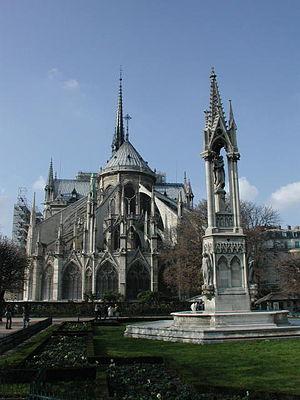
Square Jean XXIII., Paris, France Čeština: památník papeži Janu XXIII., Paříž, Francie
Cet article recense les fontaines du 4ᵉ arrondissement de Paris, en France.